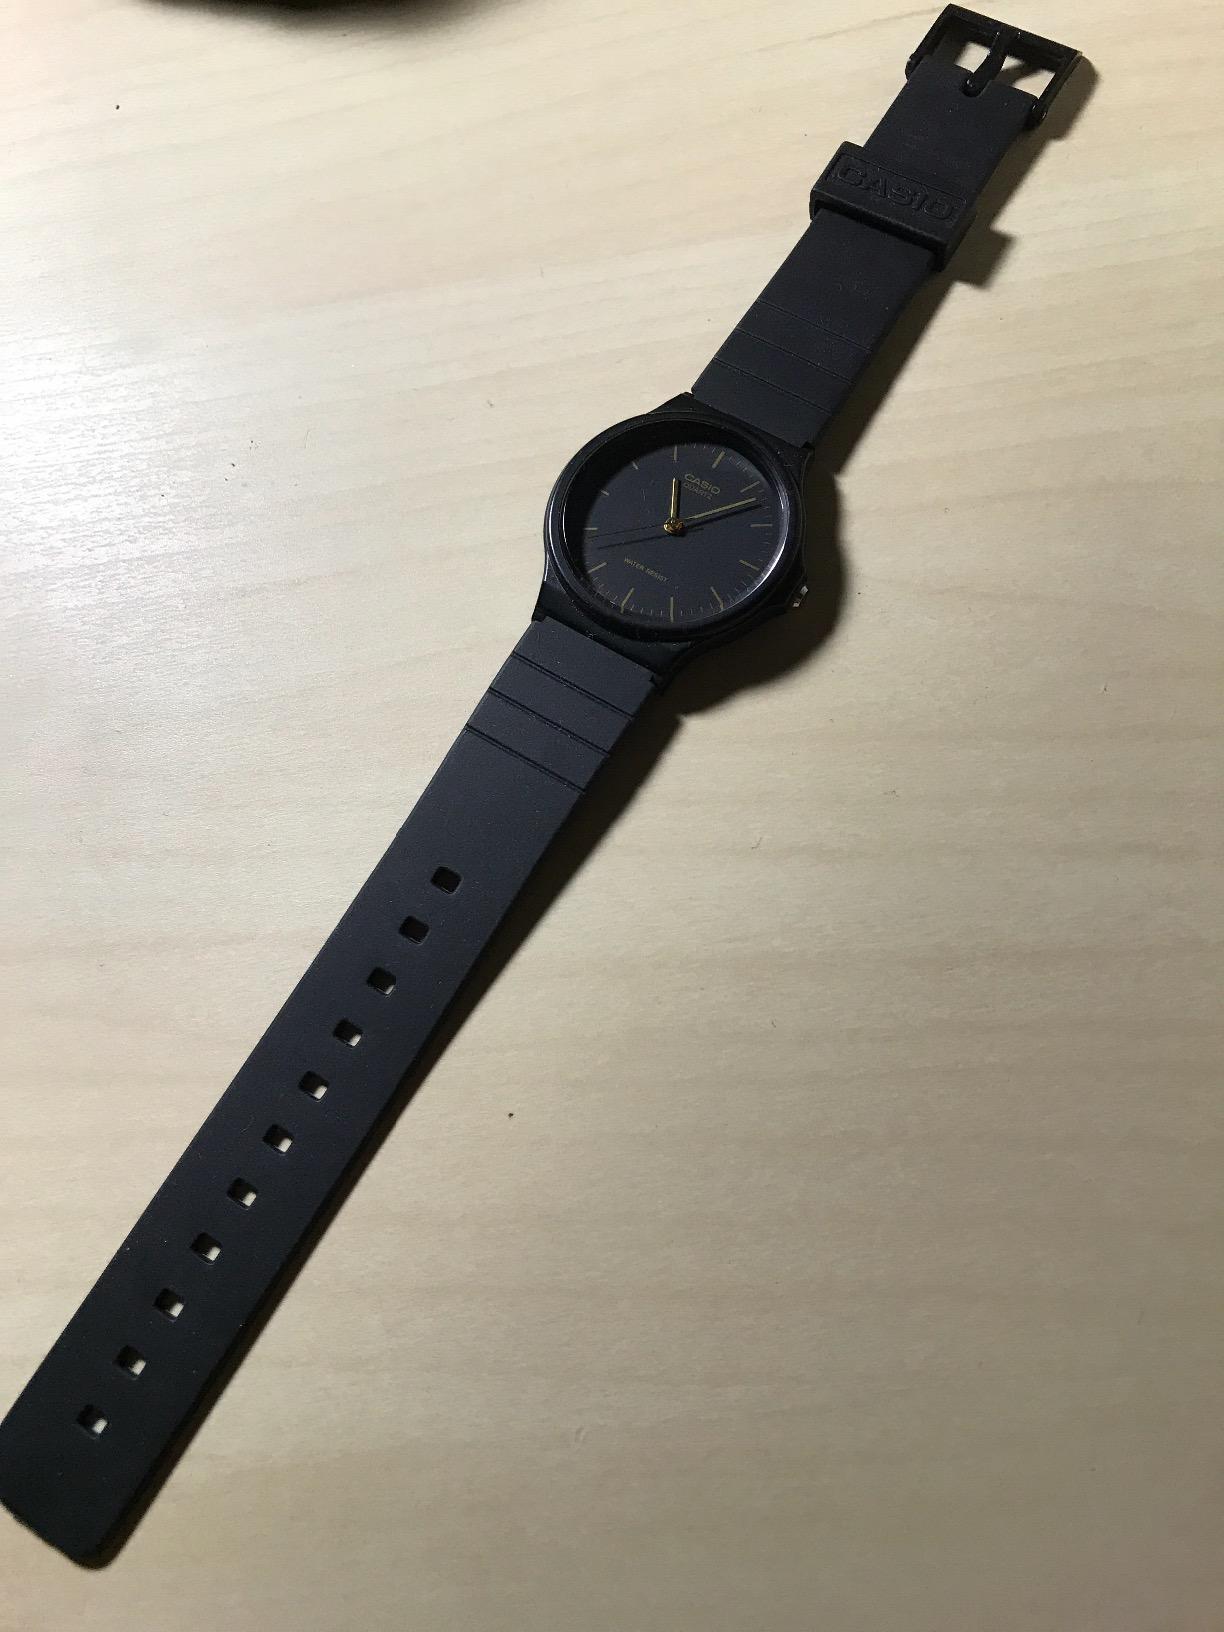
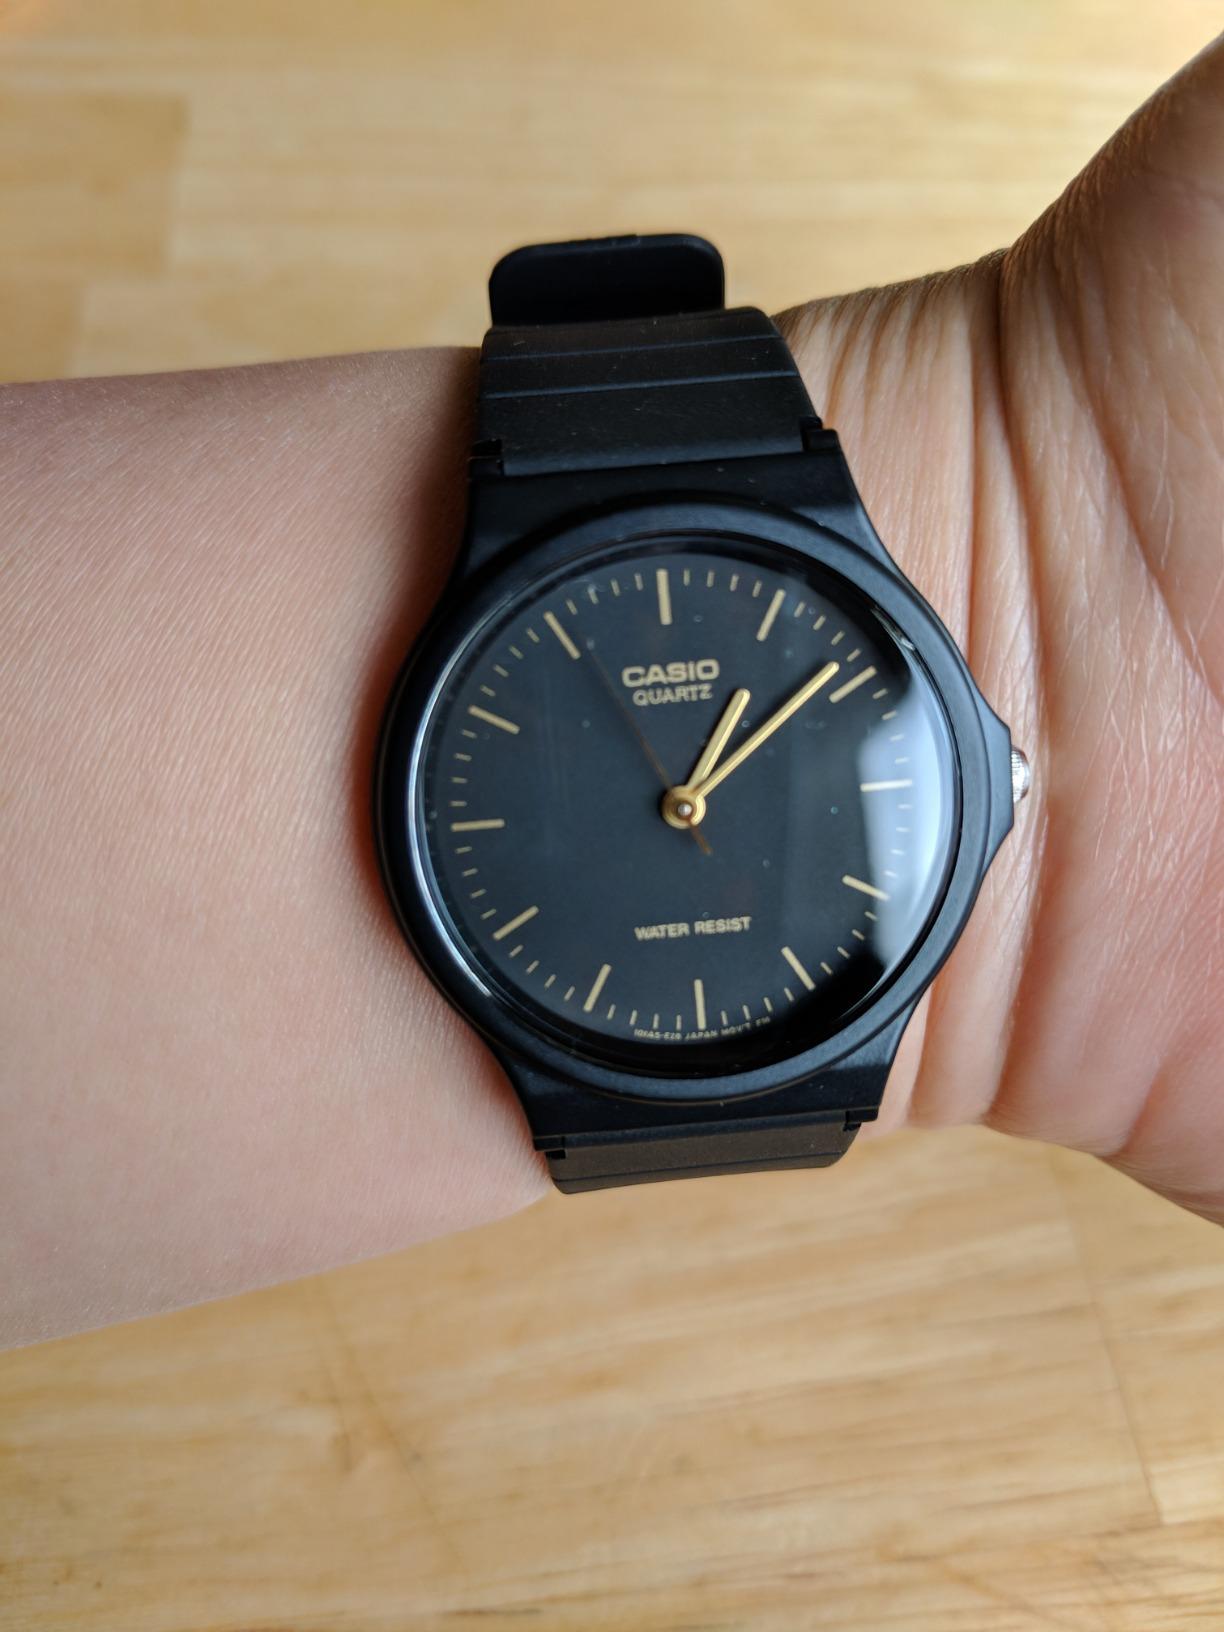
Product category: accessories_watch
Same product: yes